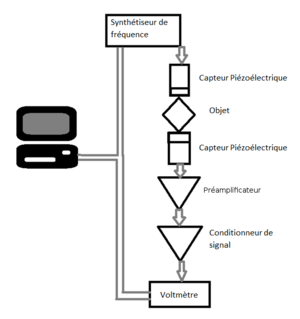
Figure 1. Montage de base d’un spectromètre de résonance acoustique
La spectroscopie par résonance acoustique a été développée en 1989 par Dipen Sinha du Laboratoire national de Los Alamos. Il avait combiné un vieil analyseur de balayage de fréquence avec deux capteurs piézoélectriques. Un capteur était utilisé comme émetteur et l’autre comme récepteur. Lorsque l’émetteur vibrait l’objet examiné, le récepteur enregistrait la vibration de résonance et un spectre de fréquence. La spectroscopie par résonance acoustique est une technique non destructive qui permet de détecter les molécules rapidement. Cette technique a été inventée pour la guerre ; elle permettait d’analyser rapidement la présence de substances chimiques, nucléaires, ou biologiques mortelles qui proviendraient d’artillerie de ces genres. Le système pouvait être transporté facilement, ne nécessitant pas de gros appareils. Par la suite, comme l’ARS était une technique non destructive, Lodder l’utilisa pour l’analyse de bois rare ou de vieille espèce de bois pour la restauration historique.